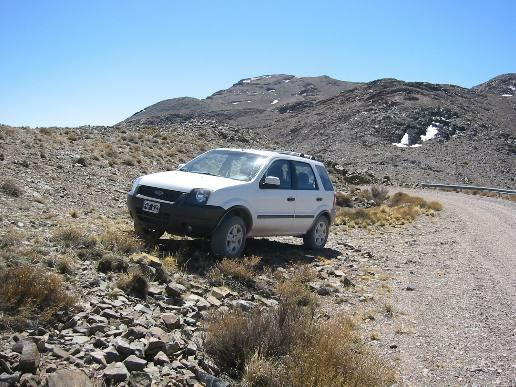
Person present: No